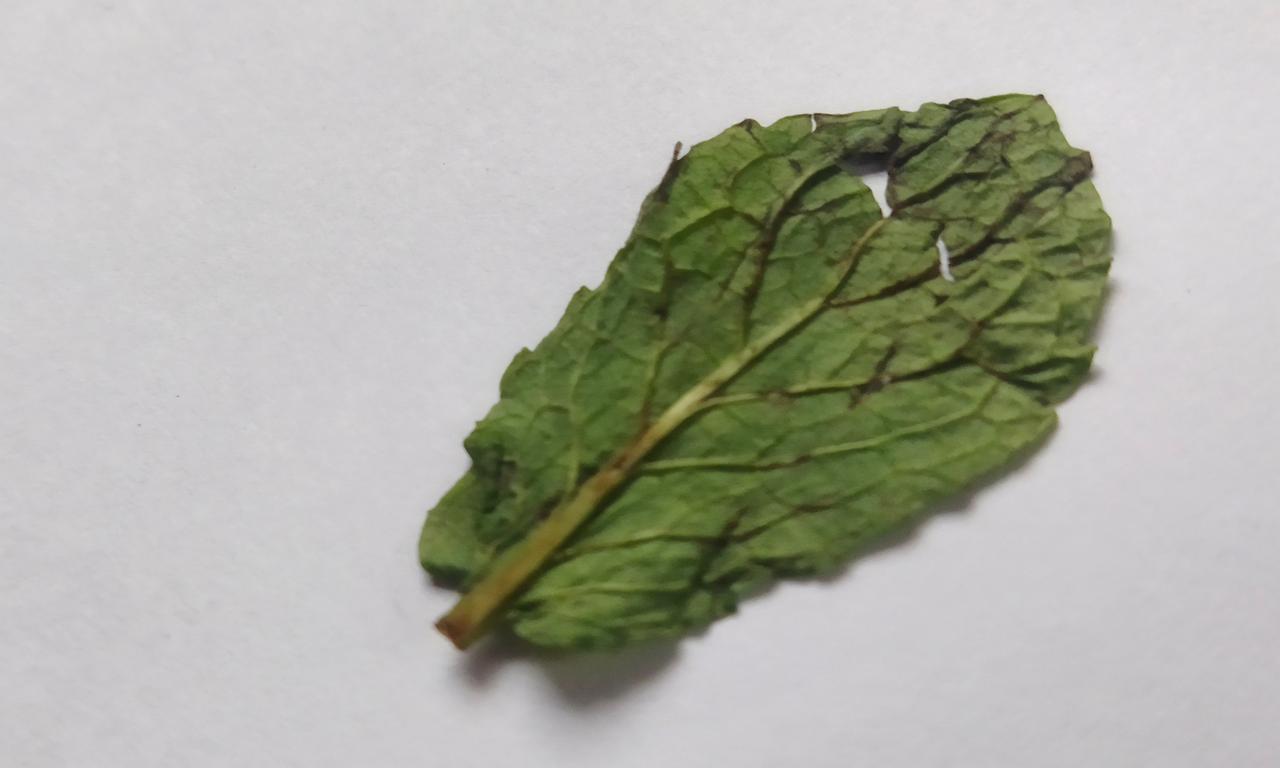
Label: Spoiled